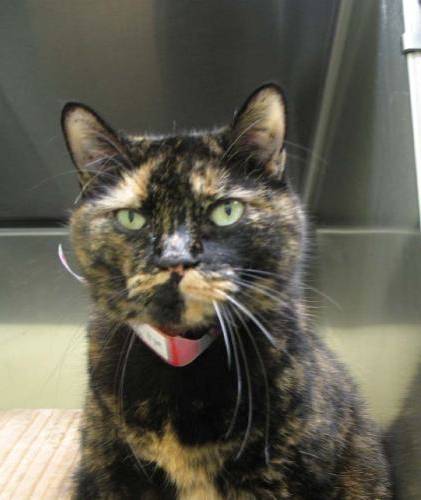
Label: cat